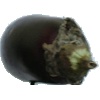
Label: Eggplant 1